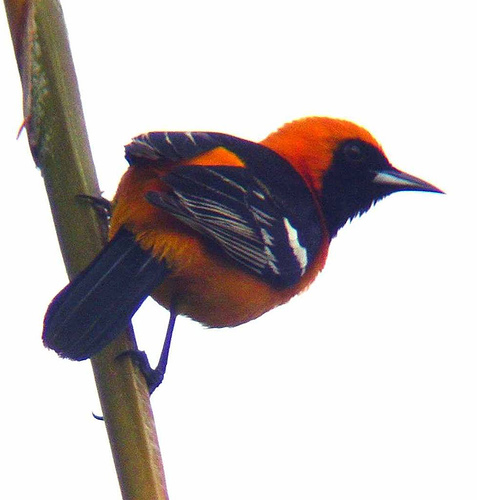
this bright little bird has a ruby red helmet, black and white feathers and an orange behind, sitting atop of two black talons.
a colorful bird wit ha red head, black face and throat, black coverts with one white wing bar, and black rectrices, this bird also has red covering its rump.
this bird is red and black in color with a long sharp black beak and black eye ring.
this is an orange bird with a black wing and a black face.
orange body, black tail, wings and face.
a medium sized bird with a long bill with a black cheek patch
this bird is red with black and has a long, pointy beak.
this particular bird has a belly that is orange and yellow with black and white wings
this bird has a orange crown as well as a black rumpthe bird has a small black bill that is thin and an orange torso.
Species: Hooded Oriole